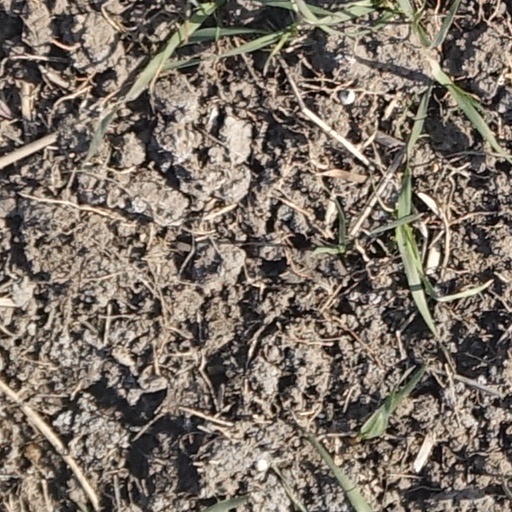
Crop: wheat